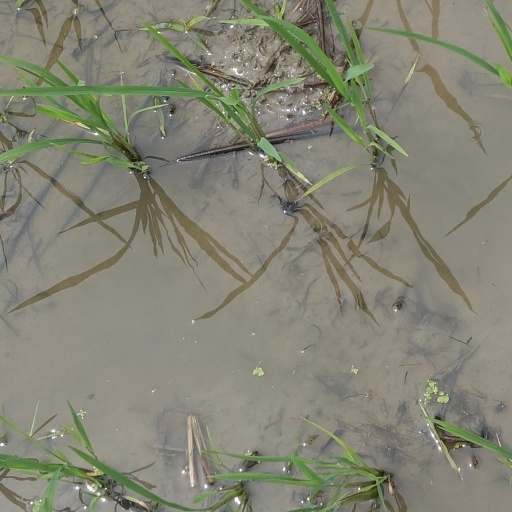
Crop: rice